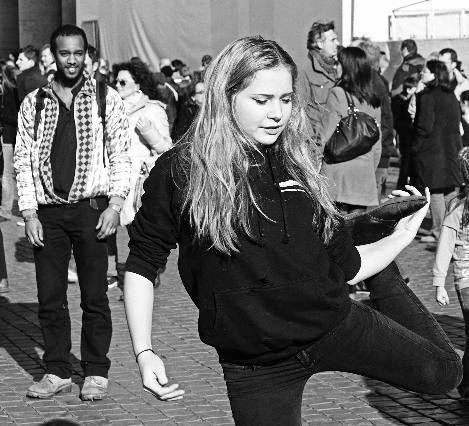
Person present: Yes